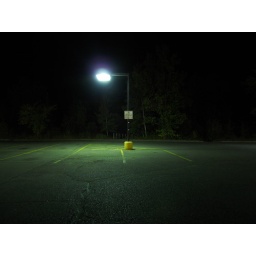
The sign on the light pole in this Moose Lake gas station parking lot reads:NOCONGREGATINGOR CRUISINGVIOLATORS WILLBE PROSECUTED